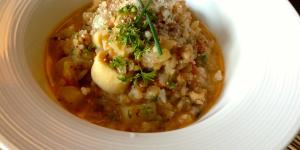
arroz caldoso con calamares